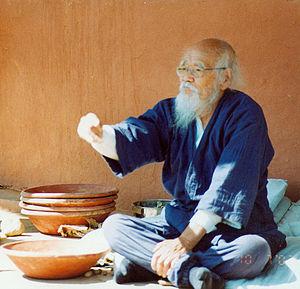
Masanobu Fukuoka, né le 2 février 1913 à Iyo et mort le 16 août 2008, est un agriculteur japonais, connu pour son engagement en faveur de l'agriculture naturelle.